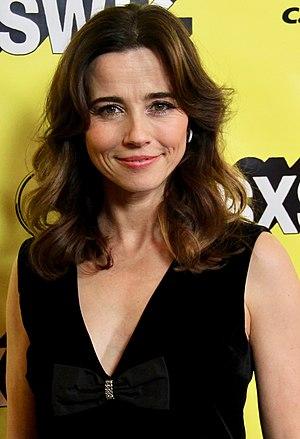
Linda Cardellini, de son nom complet Linda Edna Cardellini, née le 25 juin 1975 à Redwood City, en Californie, aux, est une actrice américaine.
Gladius est un jeu vidéo de type tactical RPG développé par LucasArts et édité par Activision en 2003 sur PlayStation 2, Xbox et GameCube. Le jeu permet la gestion d'une école de gladiateurs et de mener des combats contre des adversaires issus d'autres écoles, en suivant deux scénarios distincts.